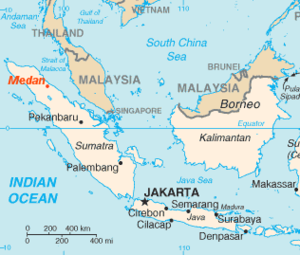
Medan
Medan er her skrevet med rødt.
Medan er hovedstad i den indonesiske provins Sumatera Utara. Byen er Indonesiens fjerdestørste efter Jakarta, Surabaya og Bandung med ca. 2,1 mio. indbyggere. Samtidig er byen den største udenfor Java.